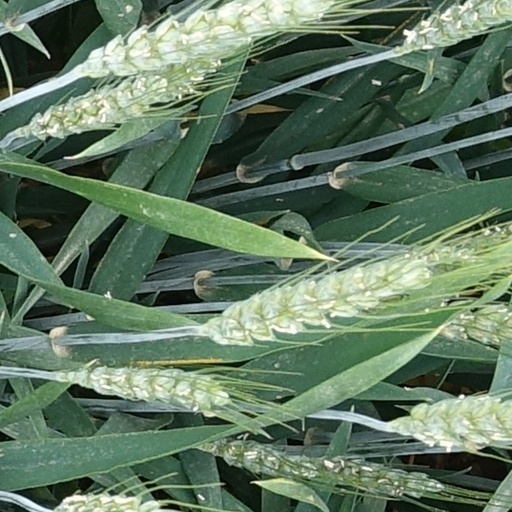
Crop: wheat